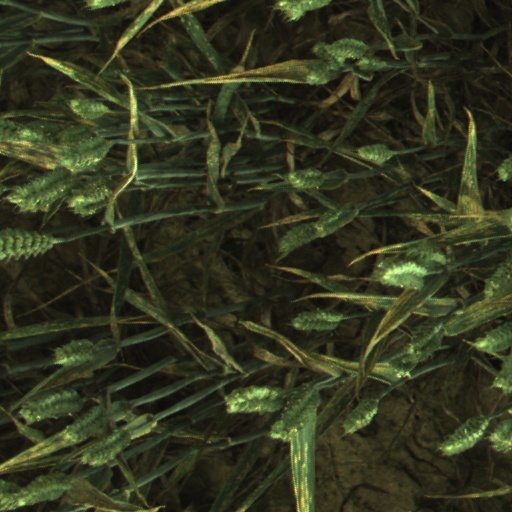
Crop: wheat